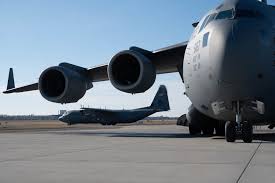
Label: Air Defense